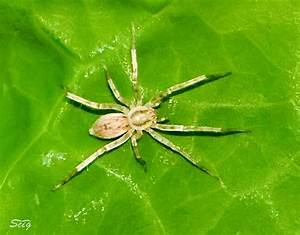
Label: spider